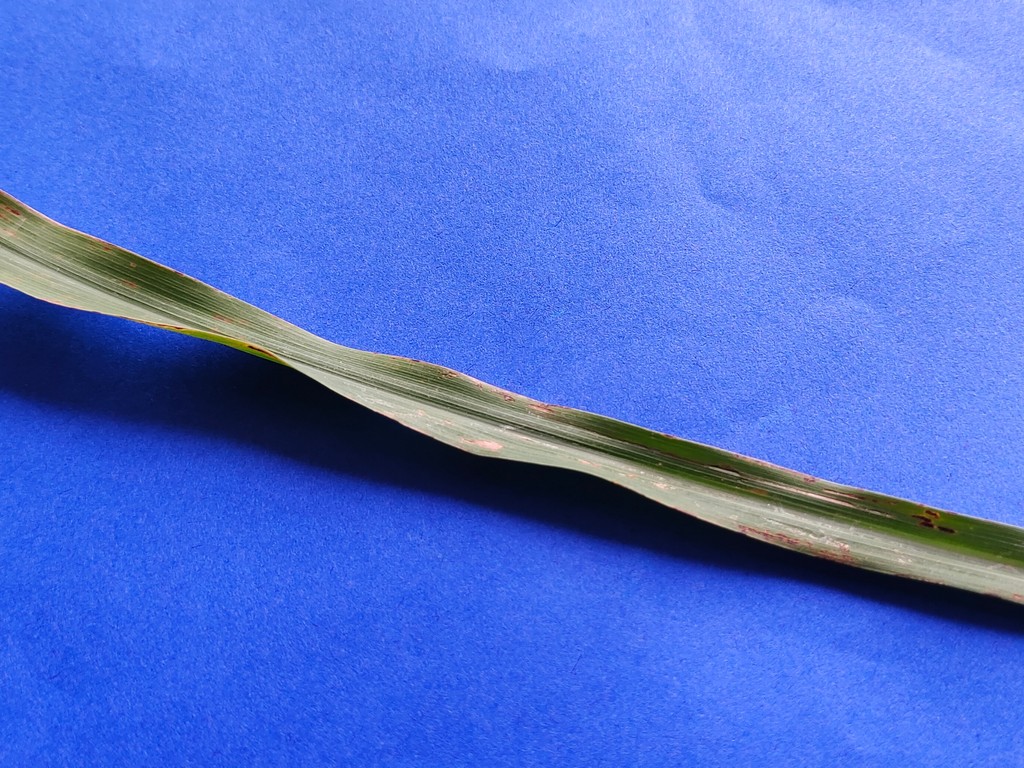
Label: Unhealthy